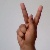
The image shows a hand gesture representing the letter 'K' in Indian Sign Language.